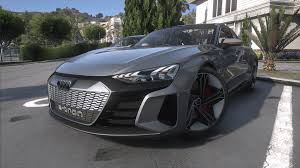
Label: noambulance